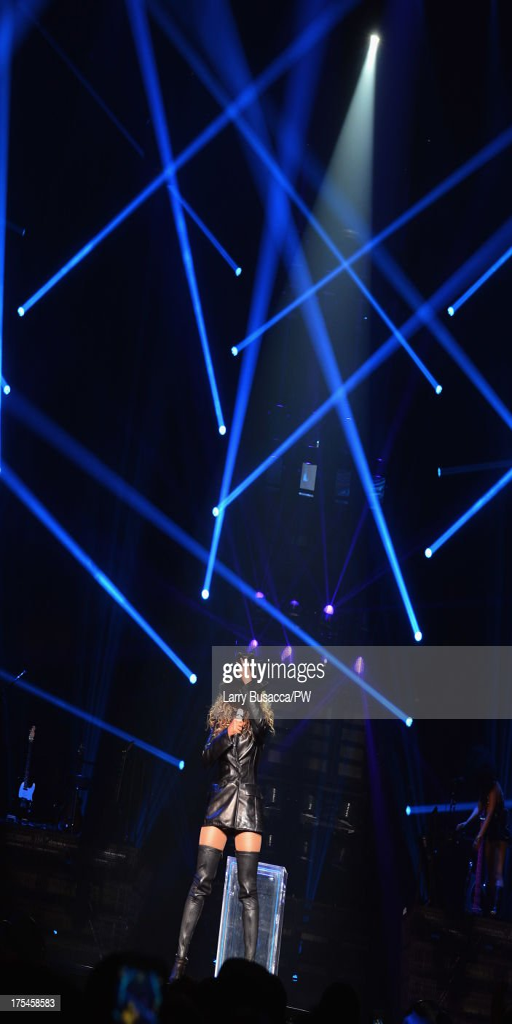
pop artist performs on stage .